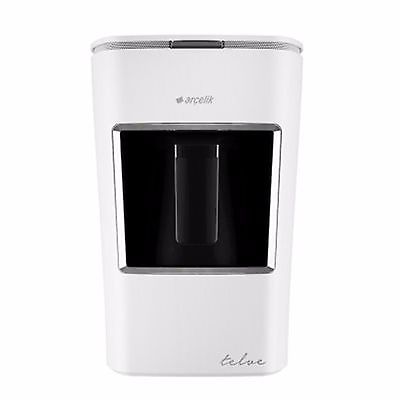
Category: coffee maker